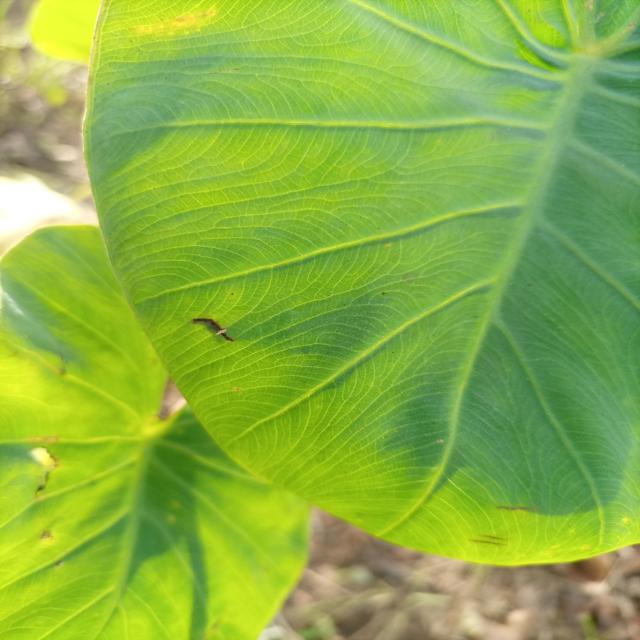
Label: Early_Blight